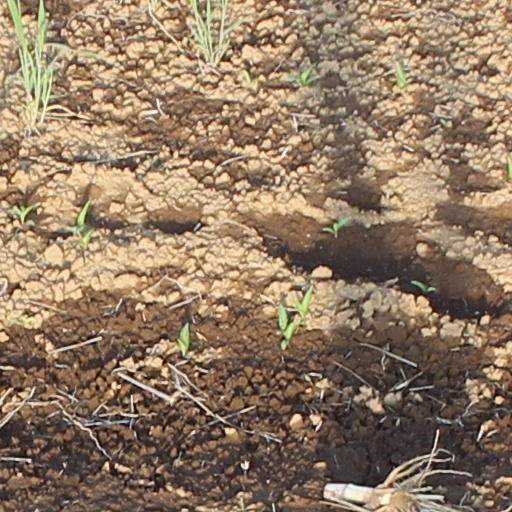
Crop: wheat